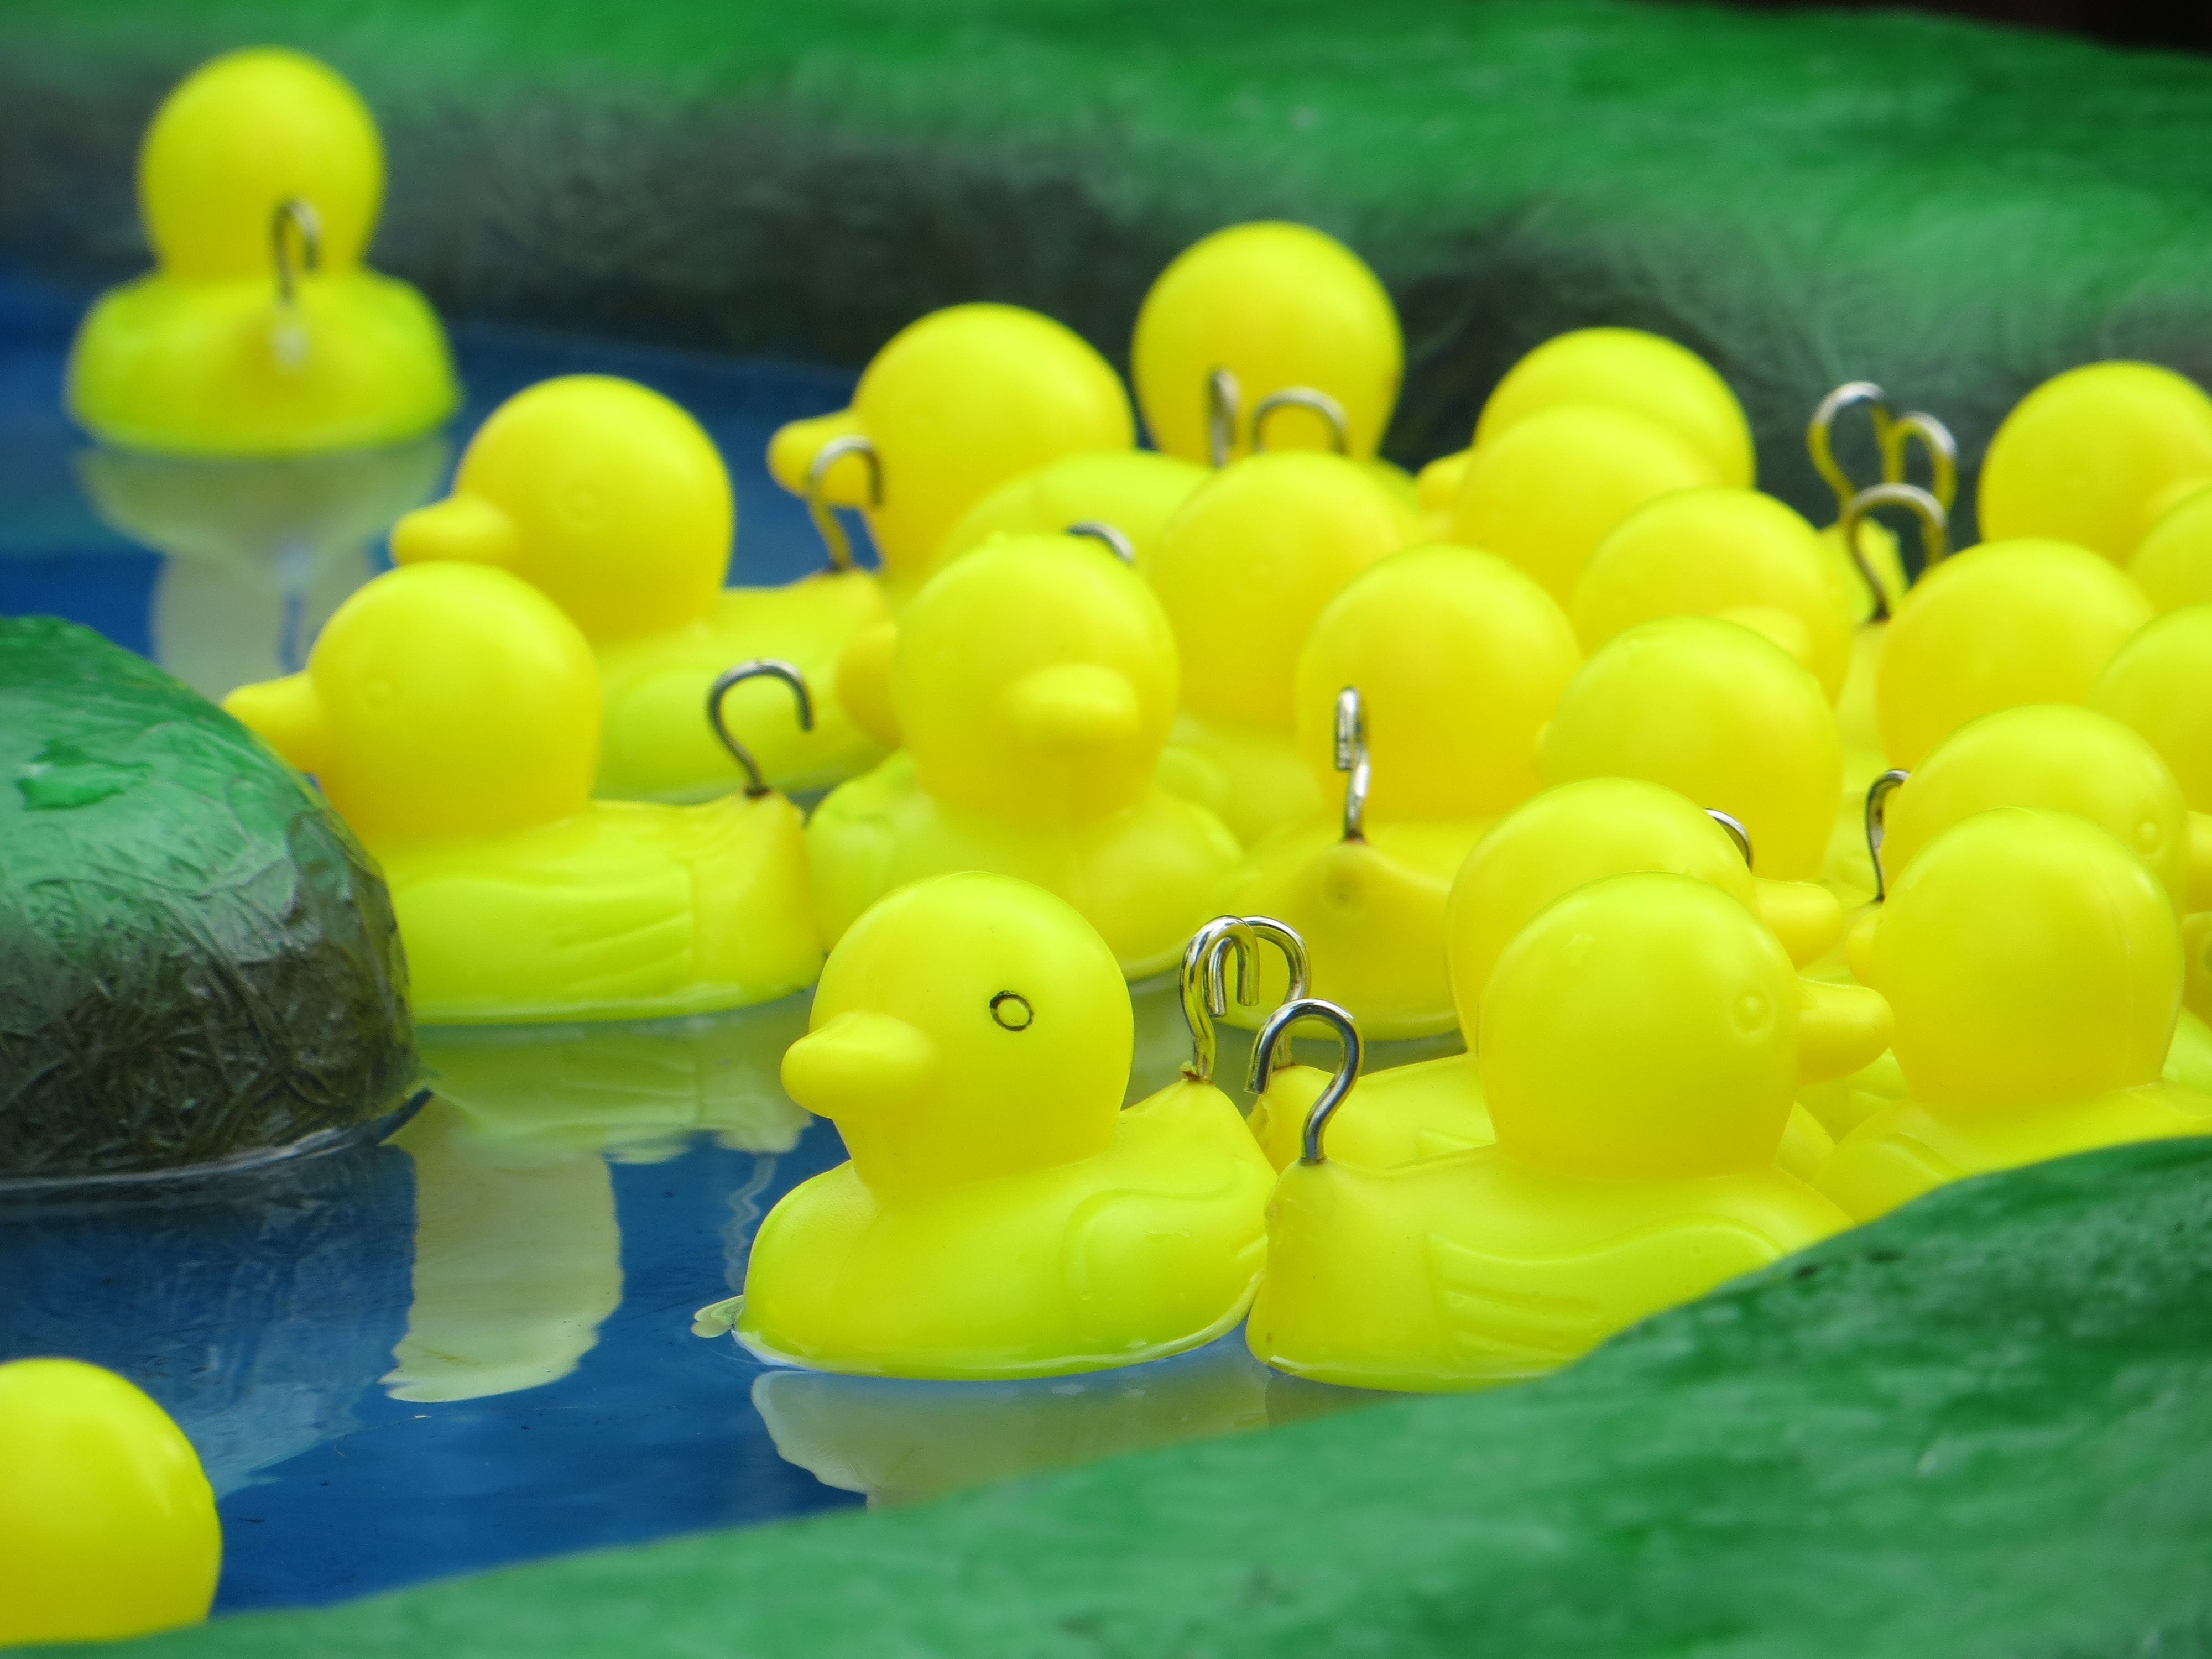
bird, plastic, flower, green, carnival, color, yellow, duck, amusement, waterfowl, funfair, fair, water bird, macro photography, prize, ducks geese and swans, hook a duck